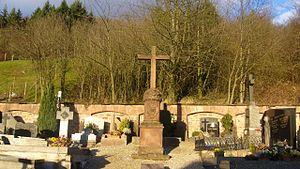
Il existe actuellement dans la commune de Lièpvre quatorze croix ou calvaires. On les trouve généralement en bordure des routes et chemins forestiers, et aux carrefours, ou encore à flanc des collines.
Le cimetière de Lièpvre est un monument historique situé à Lièpvre, dans le département français du Haut-Rhin.
Cet article recense les monuments historiques du Haut-Rhin, en France.